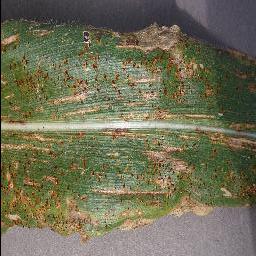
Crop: corn
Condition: (maize)_cercospora_spot_gray_spot